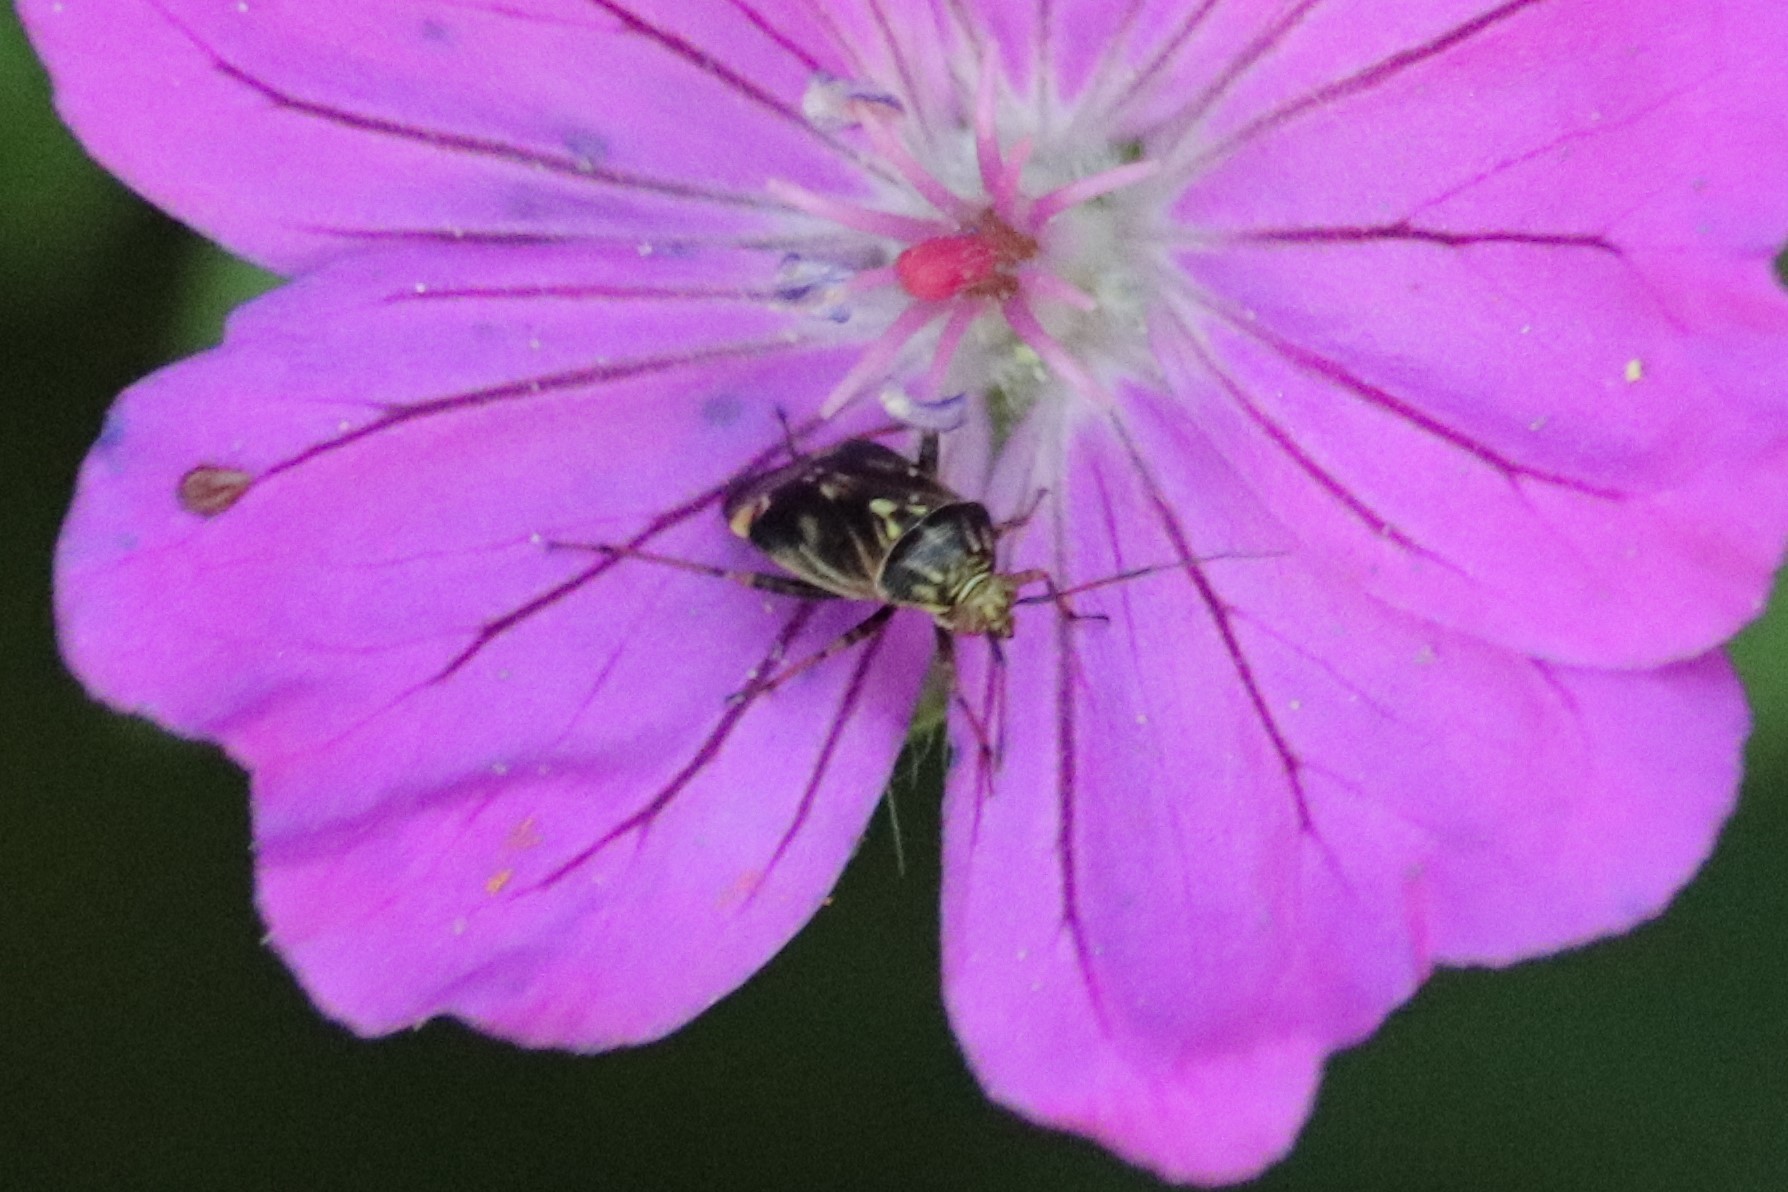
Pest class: lygus_bug